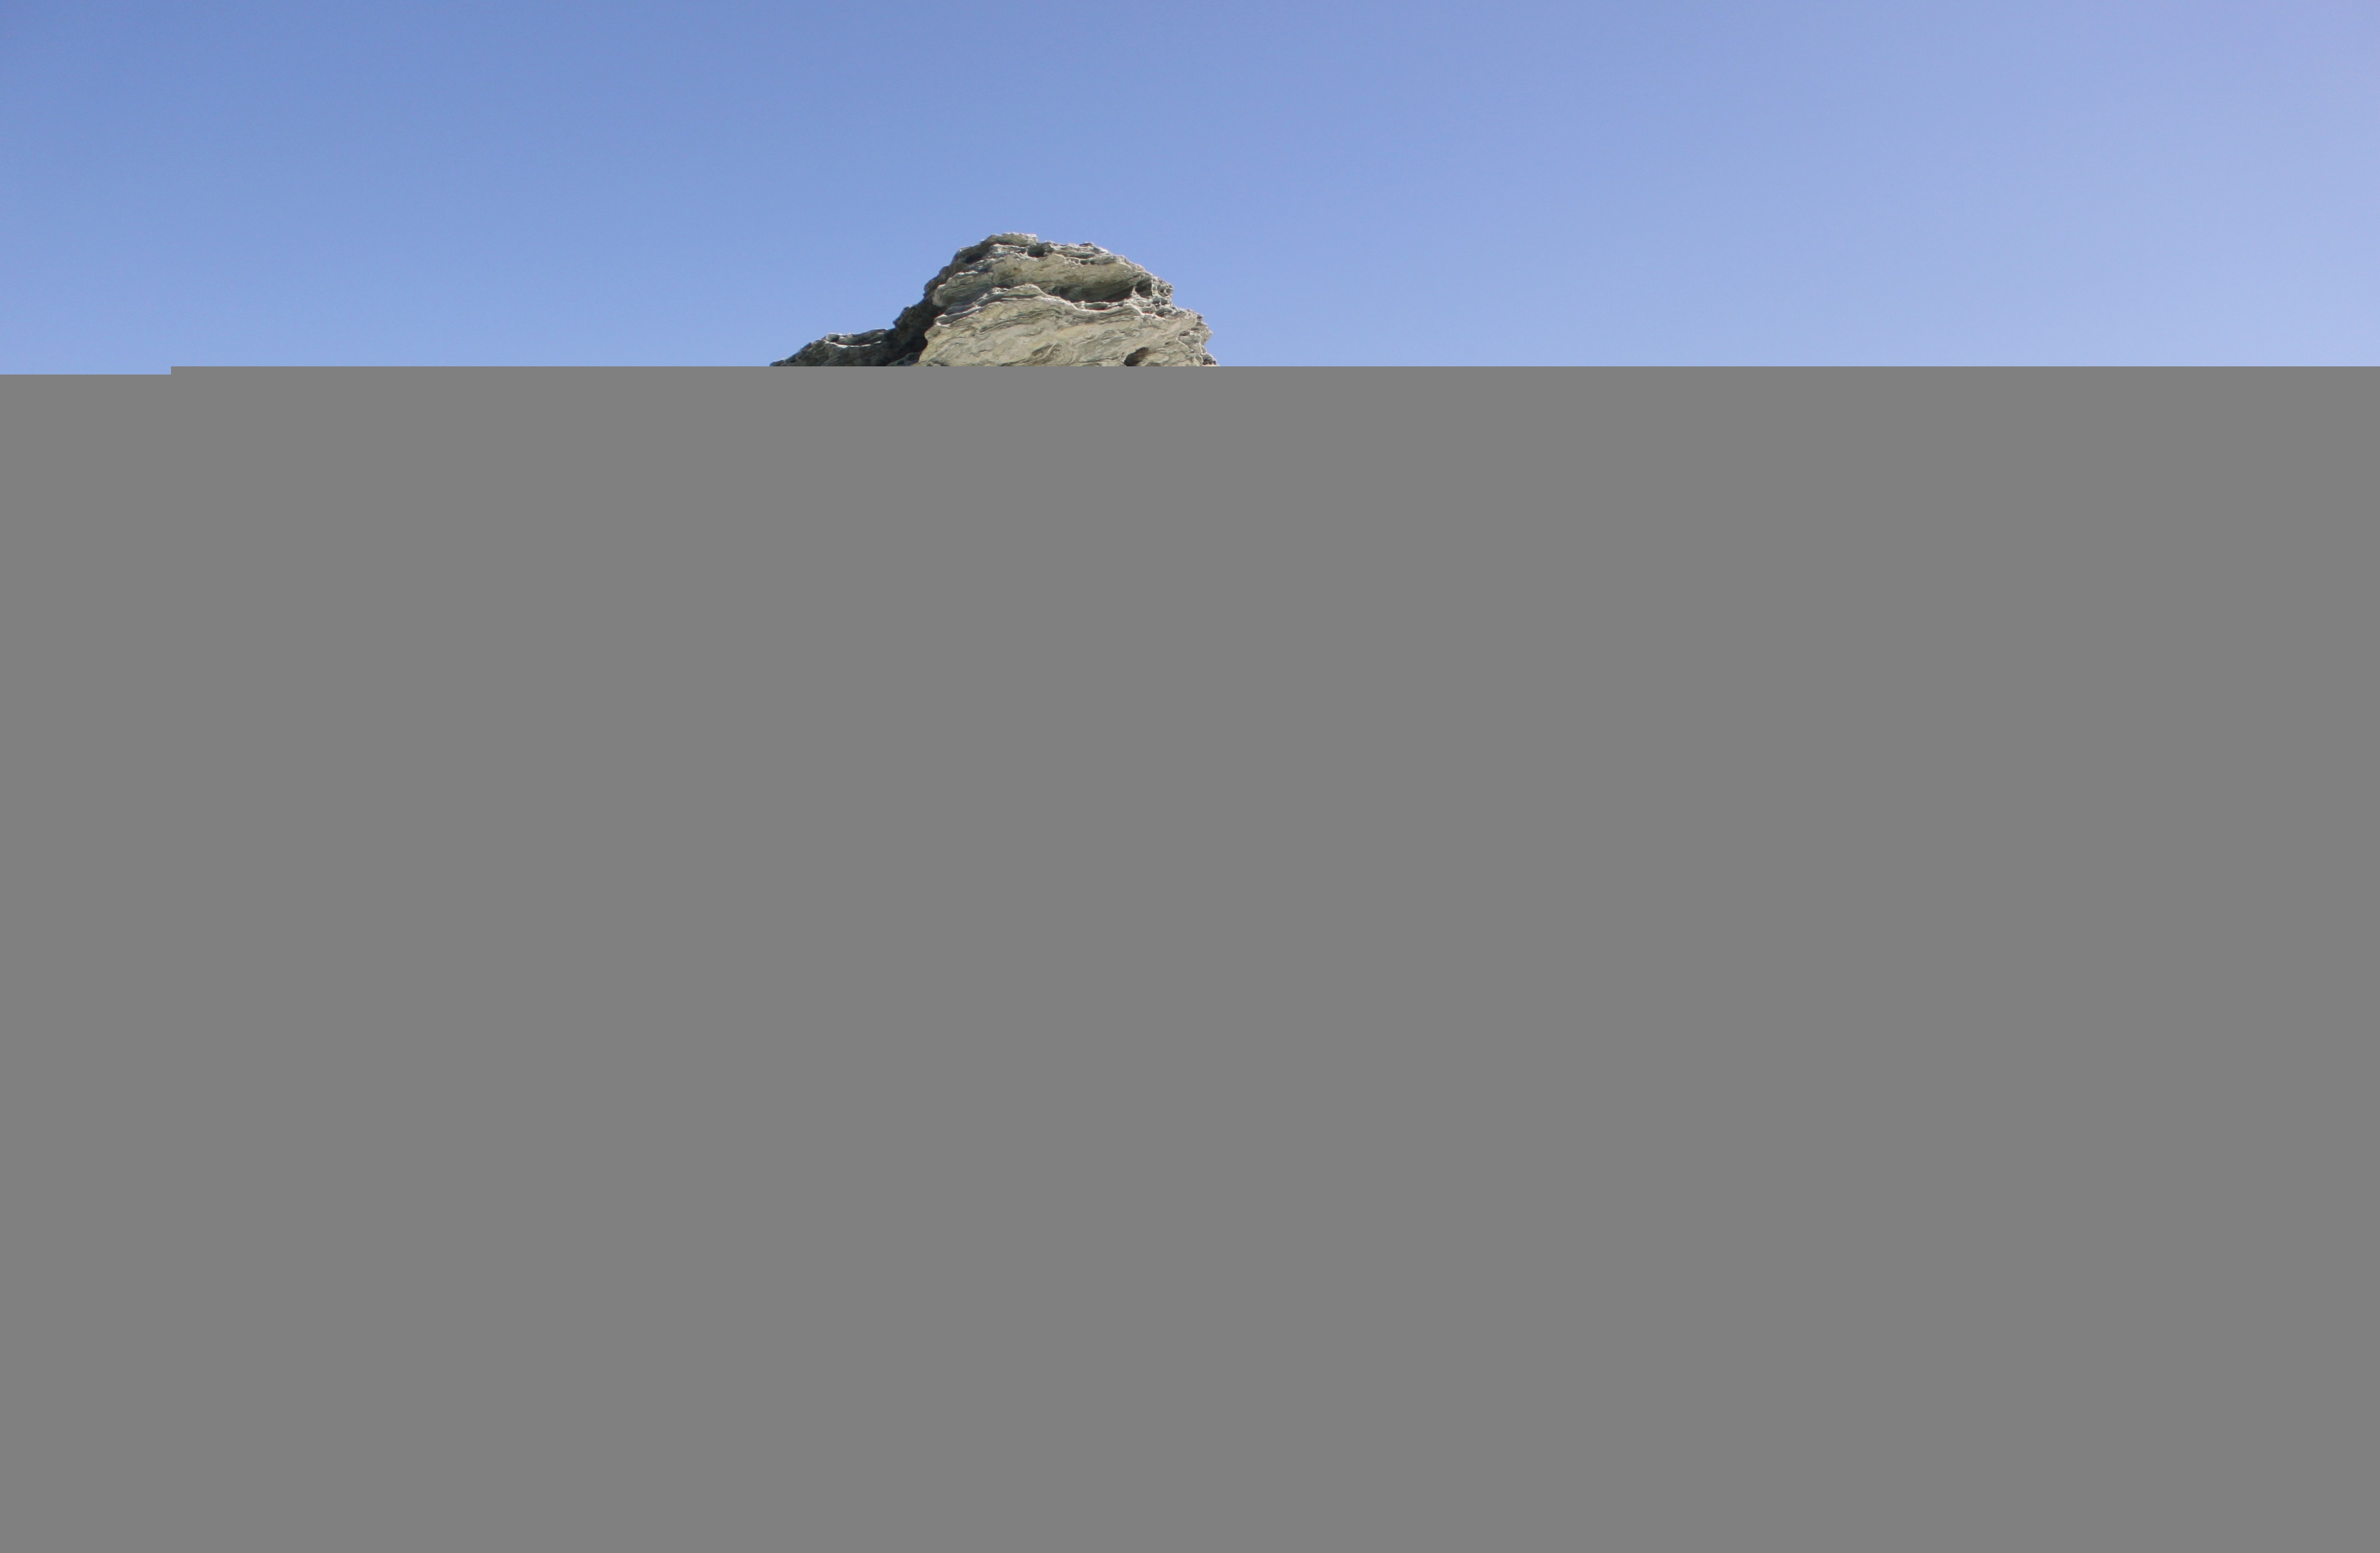
beach, landscape, desert, terrain, plain, badlands, plateau, limestone, side, roche, ecosystem, sahara, screenshot, corsican, landform, natural environment, geographical feature, aeolian landform